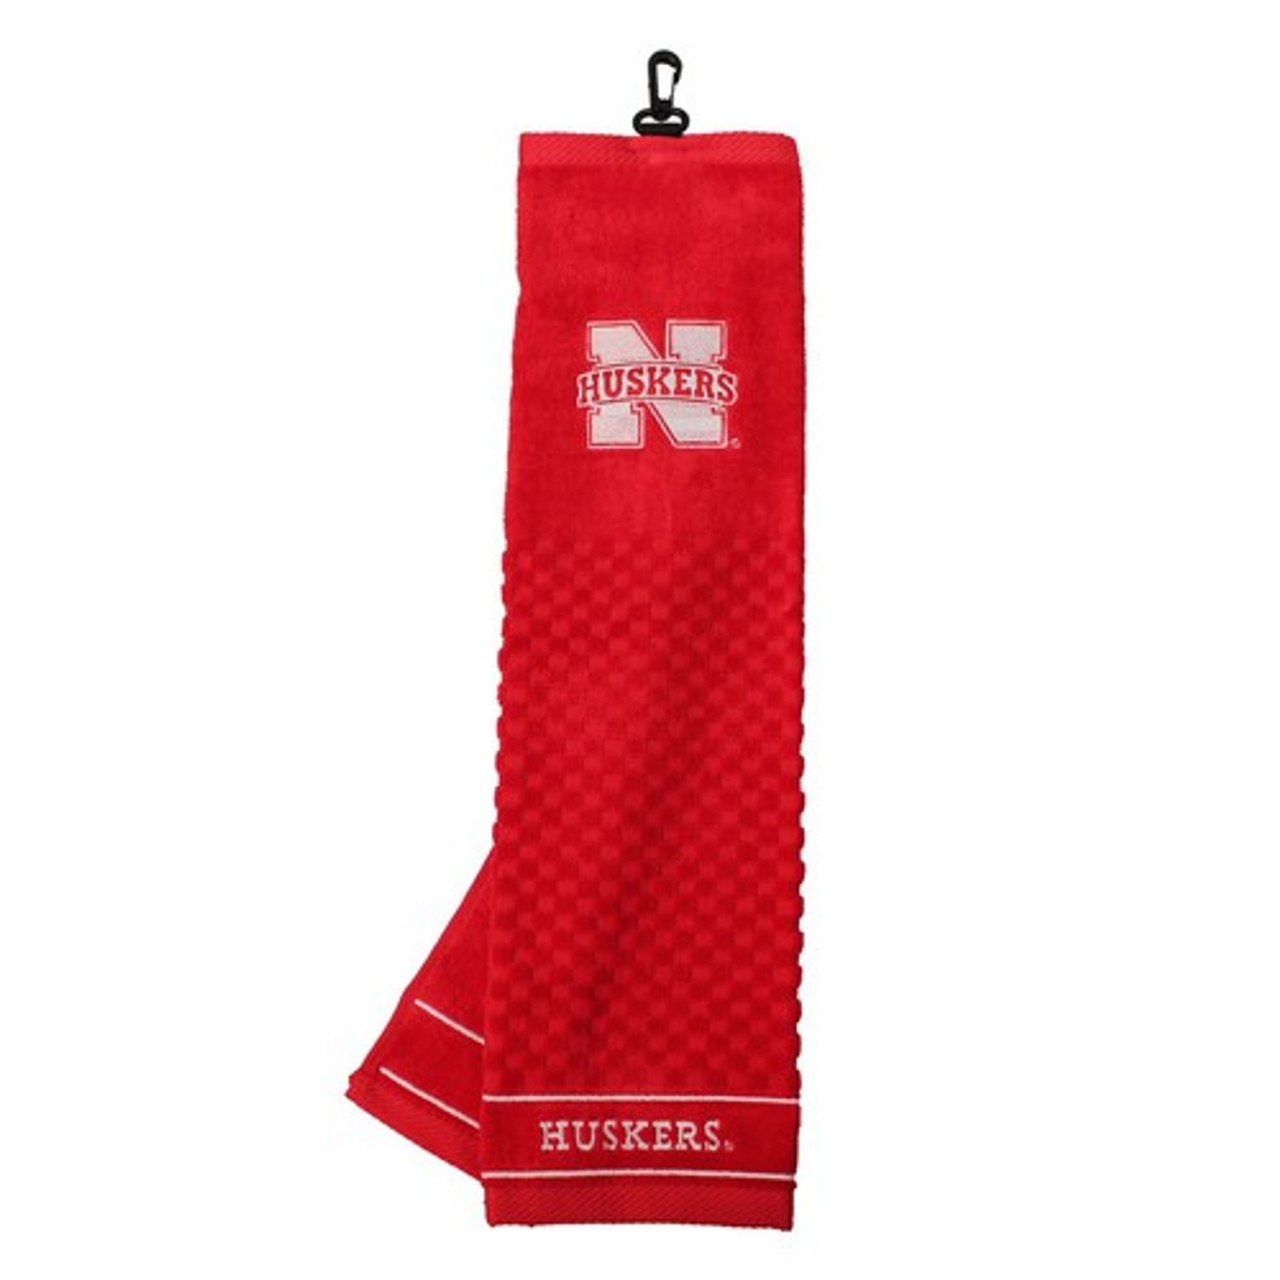
Nebraska Cornhuskers 16"x22" Embroidered Golf Towel
Embroidered 16" x 22" tri-fold embroidered golf towel, with hook and grommet. Made By Team Golf
Brand: Caseys Drop Ship
Category: Sporting Goods > Outdoor Recreation > Golf > Golf Towels